Gridchinhall

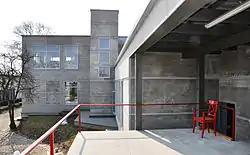
The Gridchinhall building

Gridchinhall — is an arts centre and a private gallery of contemporary and modern art, one of the first Russian "art residences". Founded by entrepreneur and art collector Sergei Gridchin, Gridchinhall focuses on the development of original projects created on the premises of the residence or in collaboration with the art centre.